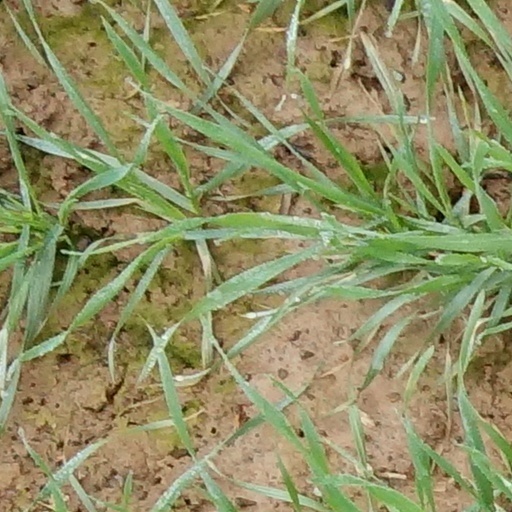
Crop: wheat